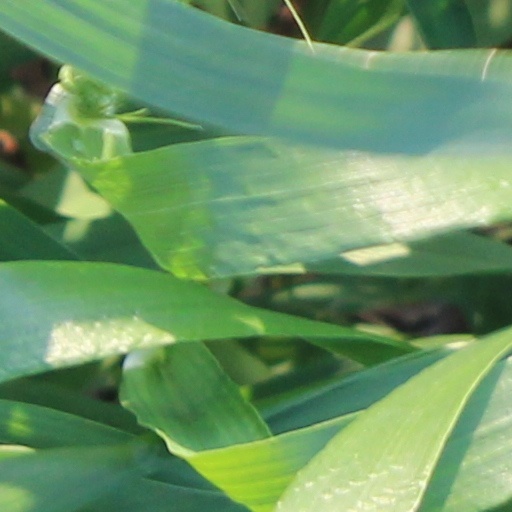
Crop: wheat